Airfoil

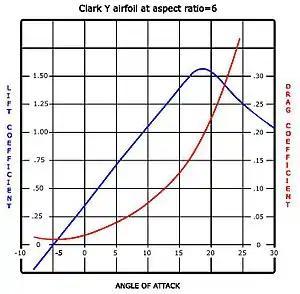
Lift and drag curves for a typical airfoil

The wings and stabilizers of fixed-wing aircraft, as well as helicopter rotor blades, are built with airfoil-shaped cross sections. Airfoils are also found in propellers, fans, compressors and turbines. Sails are also airfoils, and the underwater surfaces of sailboats, such as the centerboard, rudder, and keel, are similar in cross-section and operate on the same principles as airfoils. Swimming and flying creatures and even many plants and sessile organisms employ airfoils/hydrofoils, common examples being bird wings, the bodies of fish, and the shape of sand dollars. An airfoil-shaped wing can create downforce on an automobile or other motor vehicle, improving traction.